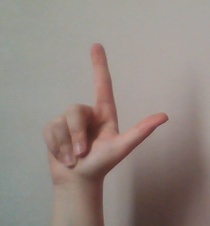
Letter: laam